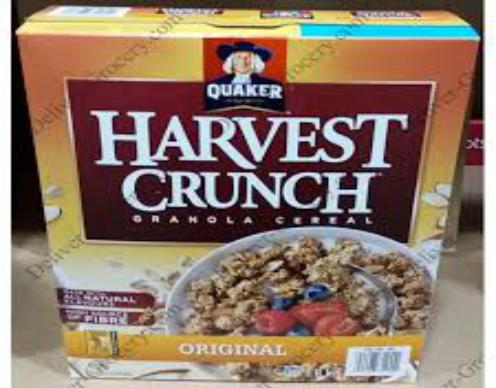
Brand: Harvest Crunch
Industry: Food